2023 Special Honours

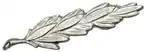
King's Commendation for Bravery

These are the last recipients to be awarded the Queen's Commendation for Bravery; all subsequent recipients receive the King's Commendation for Bravery.